Meena Bazaar, Karimabad

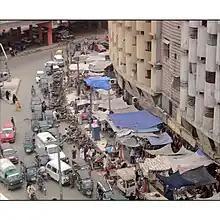
Meena Bazaar, Karimabad, Karachi.

Meena Bazar, Karimabad is a bazaar located in Karimabad area of Gulberg Town in Karachi, Sindh, Pakistan.